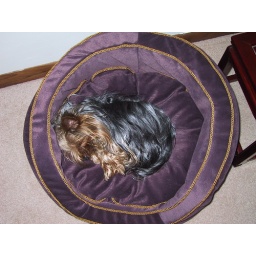
Fee sleeping in his bed